Arto Halonen

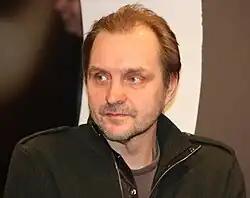
Arto Halonen (2010)

Arto Halonen (born 11 January 1964, Joensuu) is a documentary filmmaker from Finland. He was also a teacher of cinematography in Joensuu between 1986-1989.